Ray Brown Jr.

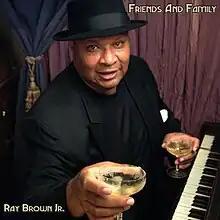
Ray Brown Jr on the cover of "Friends and Family"

Raymond Matthews Brown Jr. (born August 13, 1949) is an American jazz and blues singer.